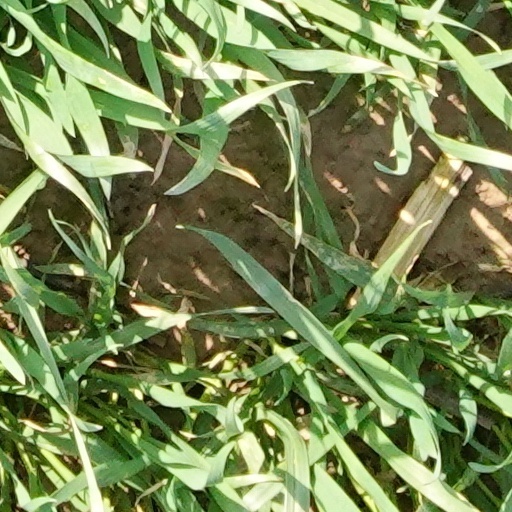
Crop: wheat